It's on the Meter

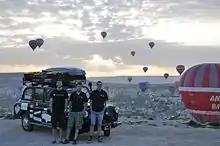
It's on the Meter team in Cappadocia, Turkey

The expedition started in Covent Garden, London before driving to Dover, England and ferrying over to France. The expedition then passed through Belgium, Netherlands, Germany, Denmark, Sweden and into Finland where the team drove to the Arctic Circle and saw the Northern Lights.